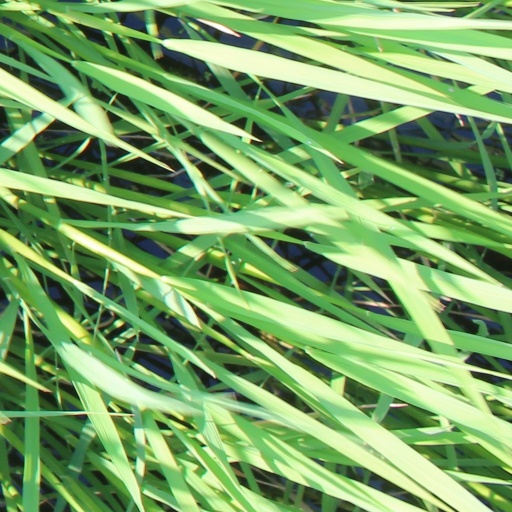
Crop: rice